Question: Please indicate a possible affordance area of the surfboard that can be used for carrying
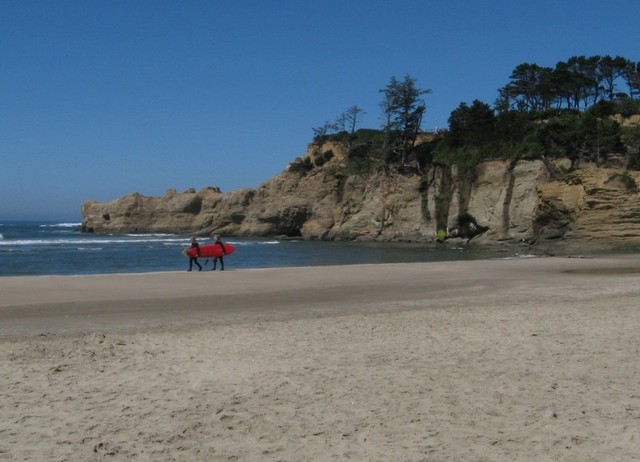
Answer: [185.5, 241, 232.5, 256]